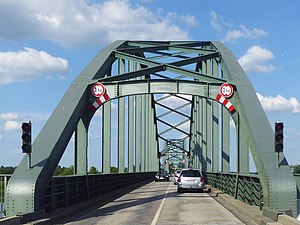
Frederiksstad / Galleri
Frederiksstad er en by i det nordlige Tyskland under Kreis Nordfriesland i delstaten Slesvig-Holsten med cirka 2.500 indbyggere. Byen i den sydvestlige del af Sydslesvig ligger direkte ved udmundingen af Trenen i Ejderen og minder med sin retvinklede gadestruktur, kanaler og mange huse i nederlandsk renæssancestil om en typisk hollandsk by. Grunden er, at byen i 1600-tallet blev bygget af tilflyttede nederlandske religiøse flygtninge, som blev kaldt til Sydslesvig af den gottorpske hertug Frederik 3. I dag findes stadig flere trossamfund i den lille by: tyske og danske protestanter, katolikker og nederlandske mennonitter og remonstranter. Der er dog ingen jødiske, unitariske eller kvækeriske menigheder i byen længere. På grund af de mange religionssamfund i byen blev Frederiksstad også kaldt toleranceby.